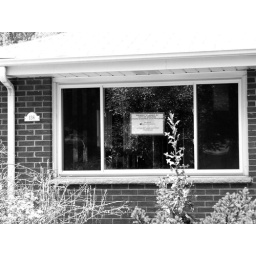
Another house with the sign saying it was purchased by Chicago